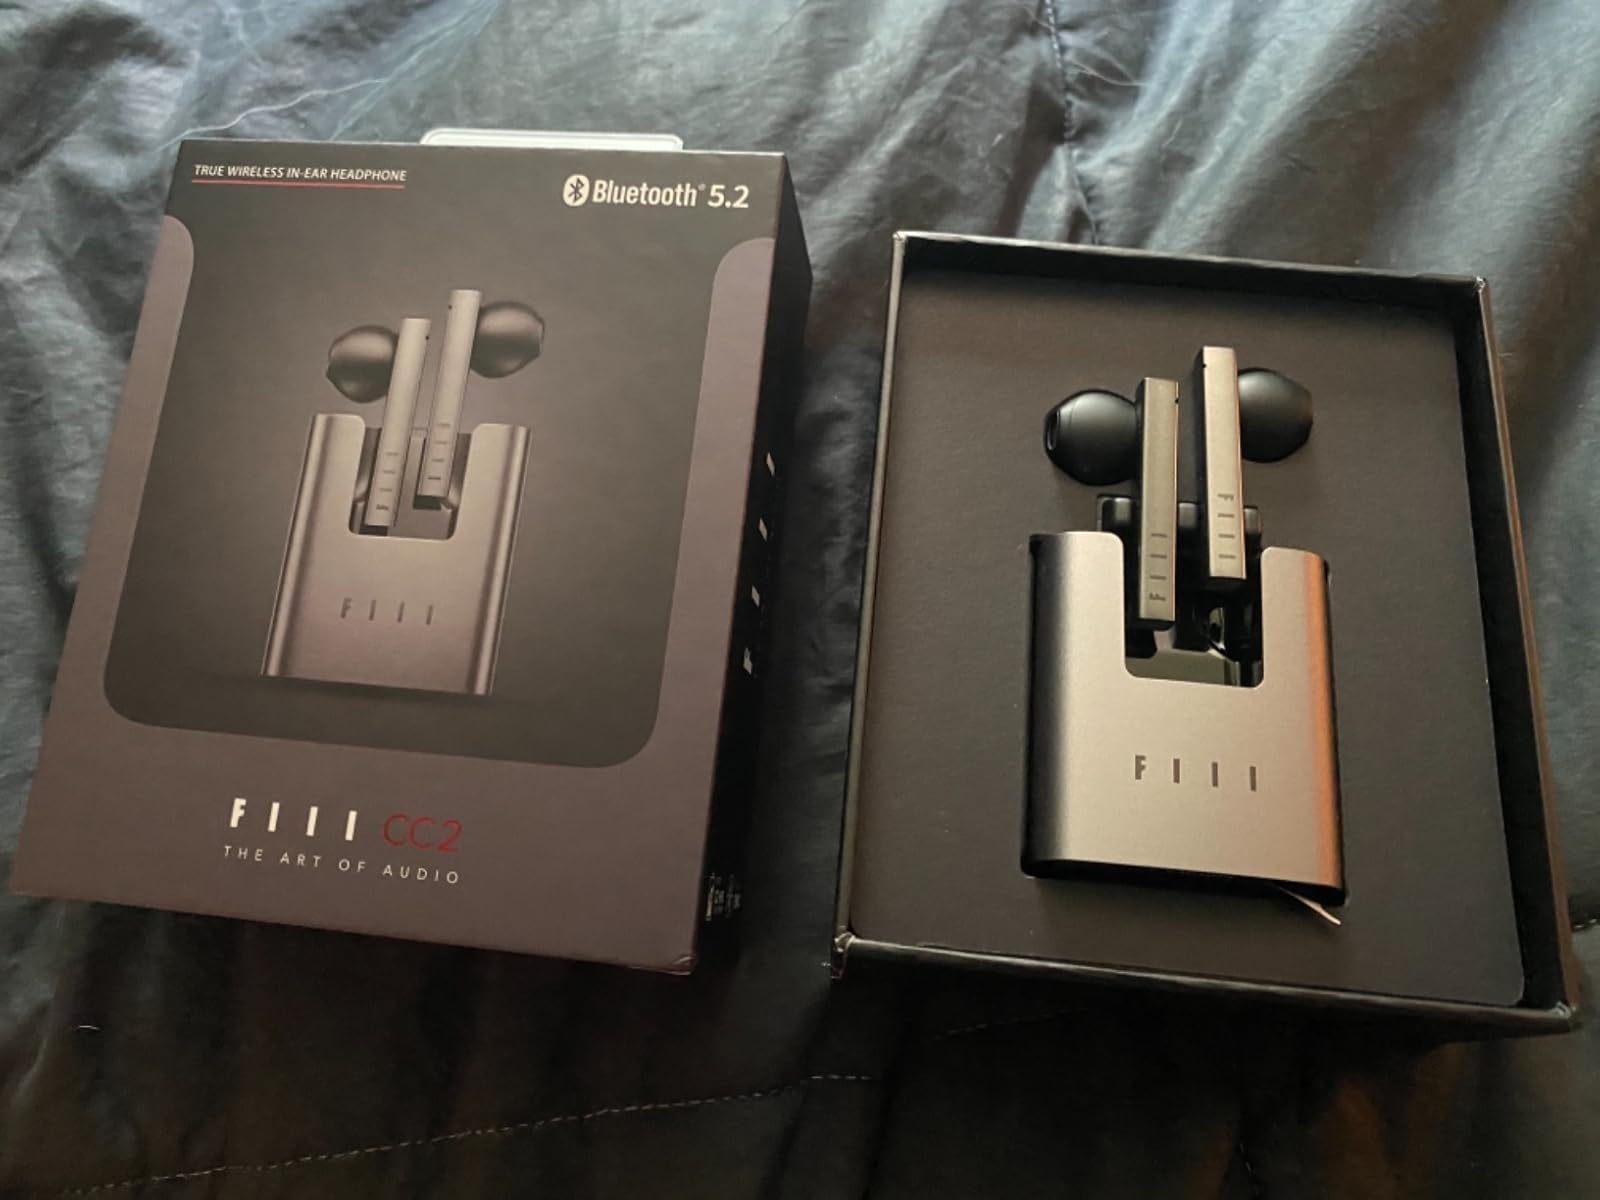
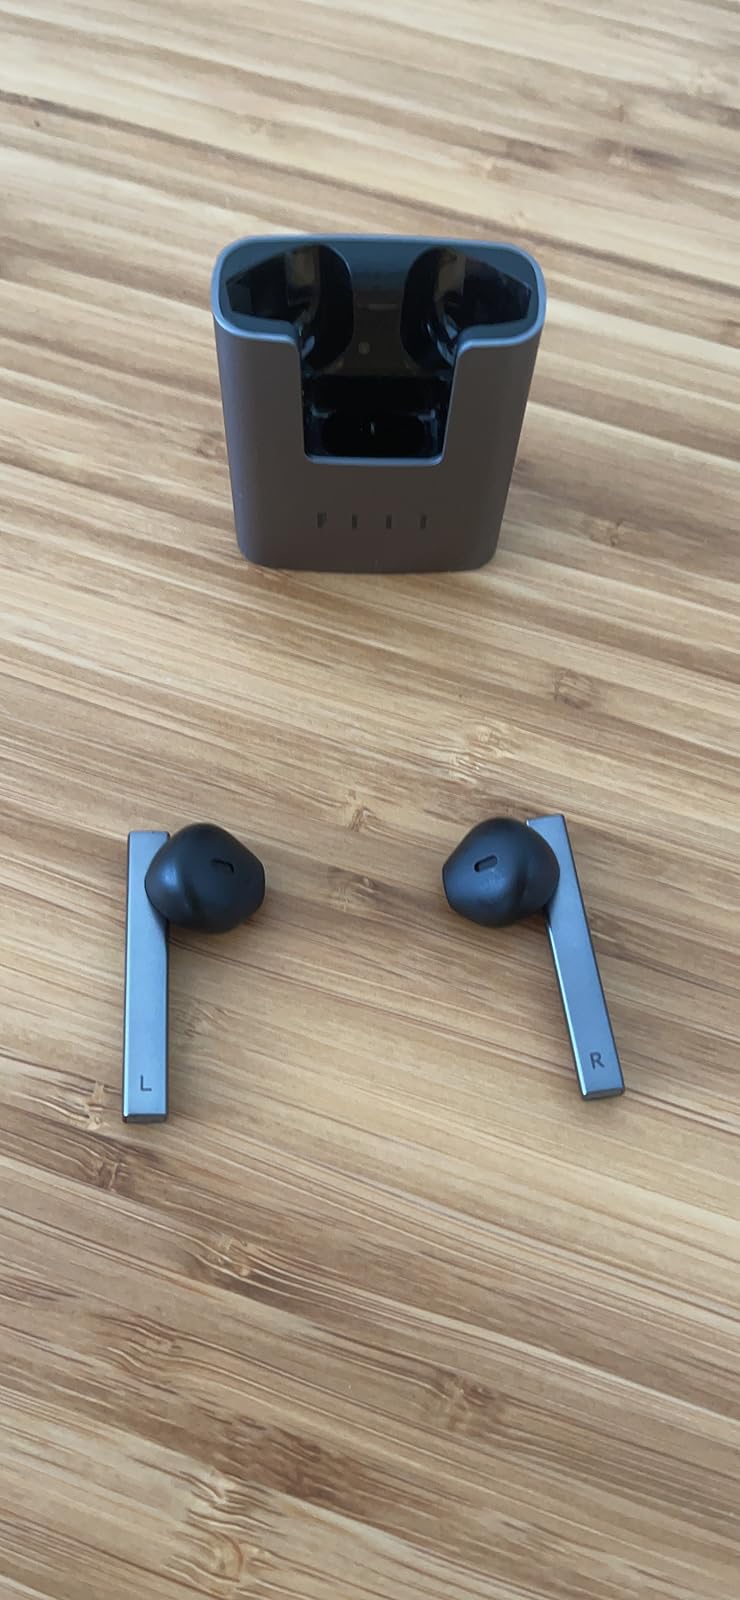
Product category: earbuds
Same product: yes